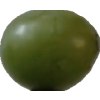
Label: grape